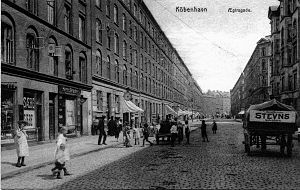
Ægirsgade / Ægirsgades historie
Ægirsgade set fra Nørrebrogade mod Mimersgade, ca. 1910.
Ægirsgade set fra Nørrebrogade mod Mimersgade.
Ægirsgade er en gade på Ydre Nørrebro. Det er en sidegade til Nørrebrogade, og fortsætter over Mimersgade til Tagensvej. Den er ca. 3/4 km lang. Gaden er ret rolig, der er charmerende, selvstændige, mindre butikker i den sydlige ende. Ellers er gaden præget af beboelsesejendomme, typisk i 4 etager samt en række beværtninger.